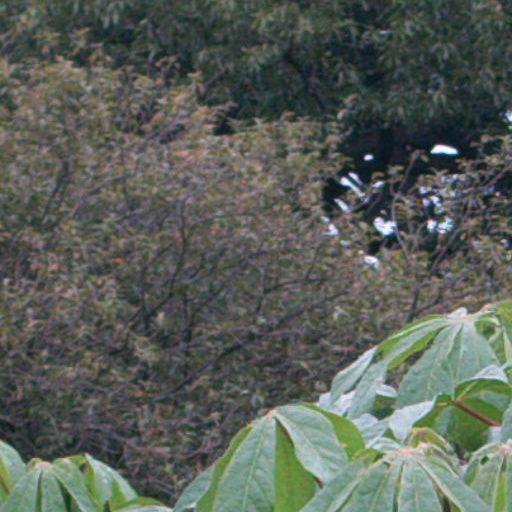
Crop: cassava